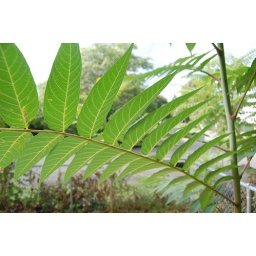
a plant by the window